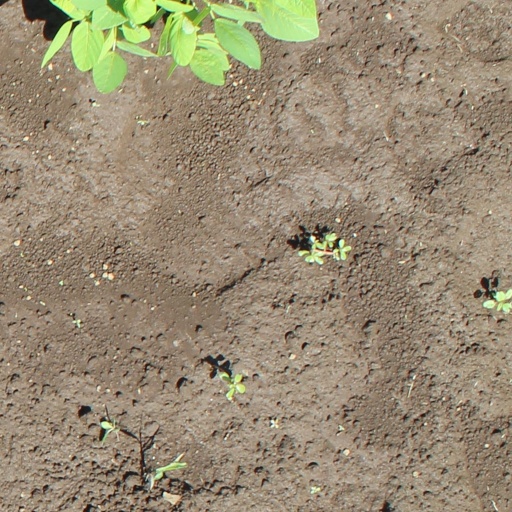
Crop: soybean